Sports Complex Meteor

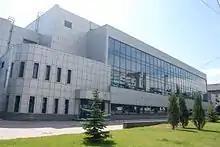
Palace of water sports Meteor

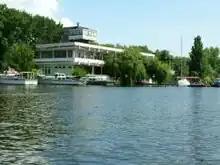
Machine-builder water sports facility

The Meteor is home to five sports schools four of which are the Olympic reserves and another one is a complex school that specialized in six sports.